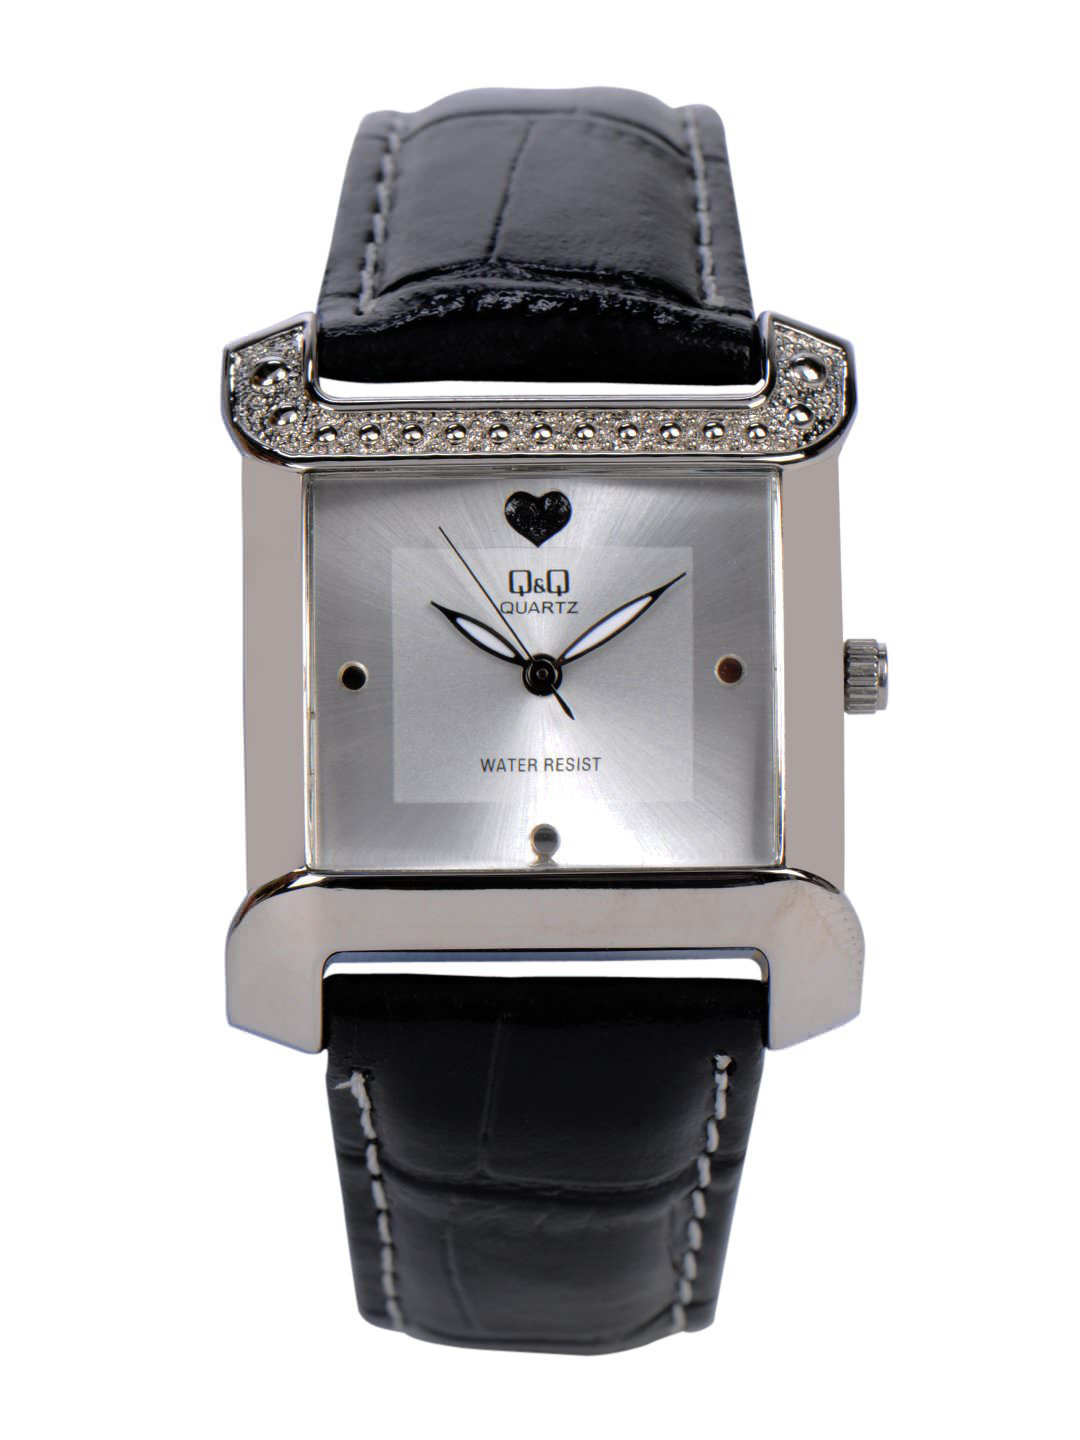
Q&Q Women Silver Dial Watch
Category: Accessories / Watches / Watches
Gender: Women
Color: Silver
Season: Winter 2016
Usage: Casual